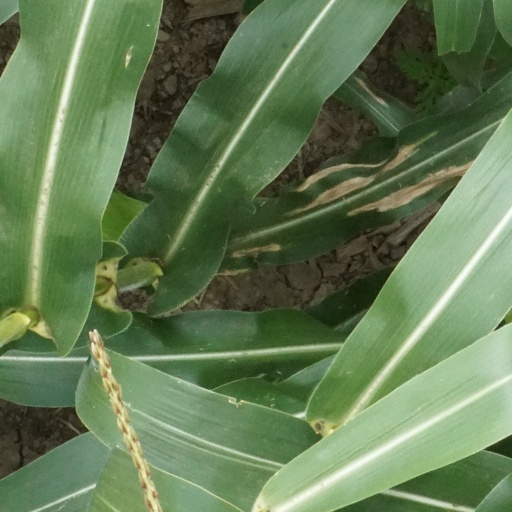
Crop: maize; corn